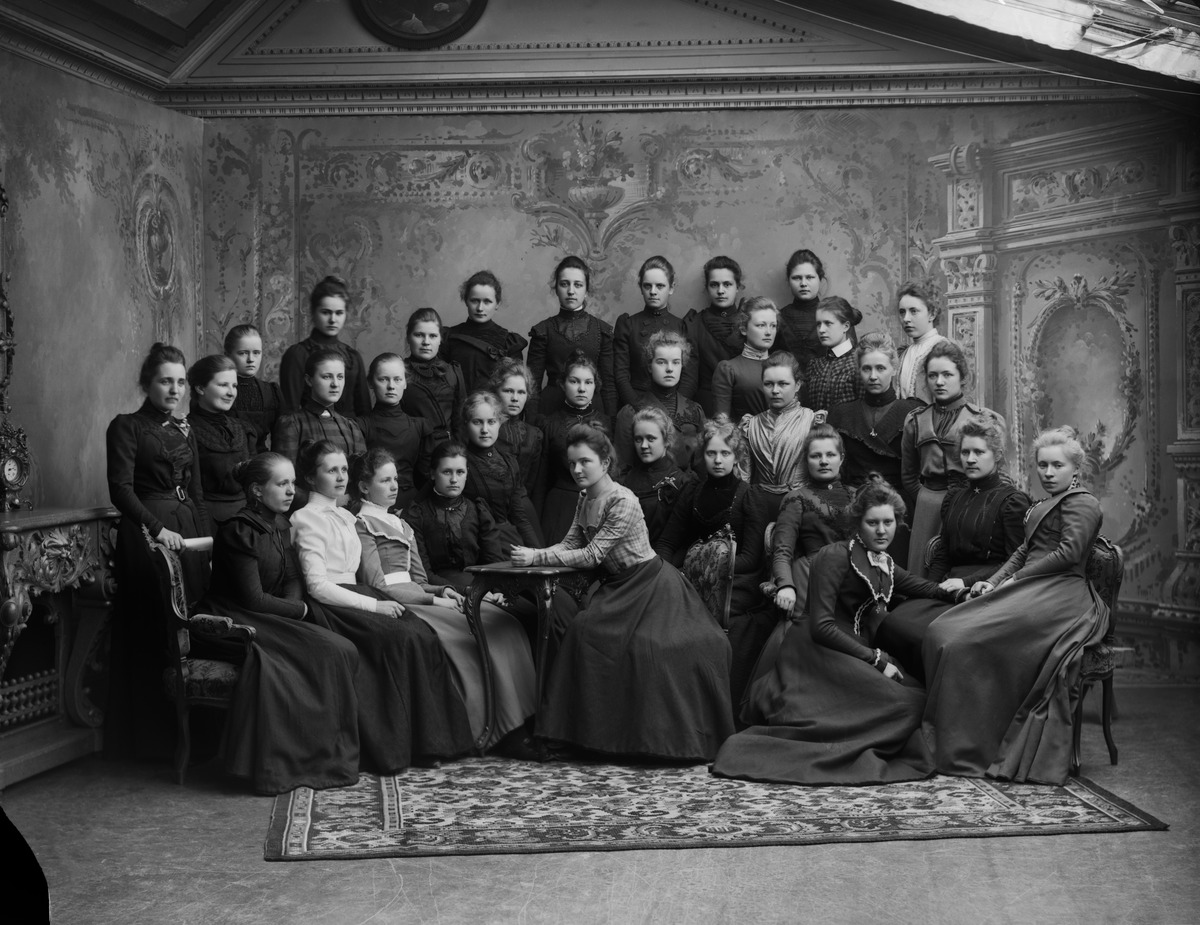
Helsingin Suomalaisen jatko-opiston oppilaita ja opettajia ryhmäkuvassa valokuvaamossa
sisällön kuvaus: Helsingin Suomalaisen jatko-opiston oppilaita ja opettajia ryhmäkuvassa valokuvaamossa. Jatkoluokat toimivat  Helsingin suomalaisen tyttökoulun yhteydessä. Siellä opiskelivat opettajiksi aikovia nuoria naisia. mustavalkoinen
Kuvaaja: Nyblin, Daniel, valokuvaaja
Ajankohta: kuvausaika 1900
Aiheet: Helsingin suomalainen tyttökoulu ja jatko-opisto, koulut, oppikoulut, oppilaat, opettajat, ammatit, valokuvaamot